Question: What color are the hands on the clock?
Tambaya: Menene launin hannayen agogon?
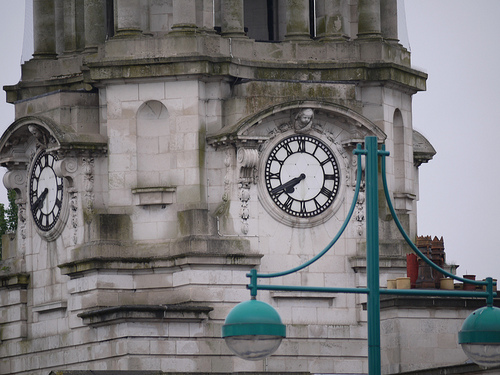
Answer: Black.
Amsa: Baƙi.